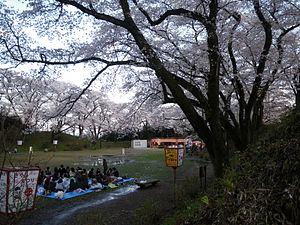
Le château d'Ōtawara est un château japonais situé à Ōtawara au sud de la préfecture de Tochigi. Durant toute l'époque d'Edo, le château d'Ōtawara sert de résidence à une branche du clan Ōtawara, daimyos du domaine d'Ōtawara. Il porte également le nom de « château du dragon »